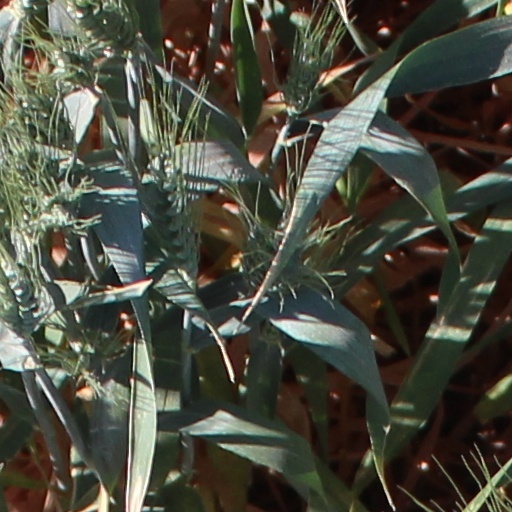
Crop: wheat